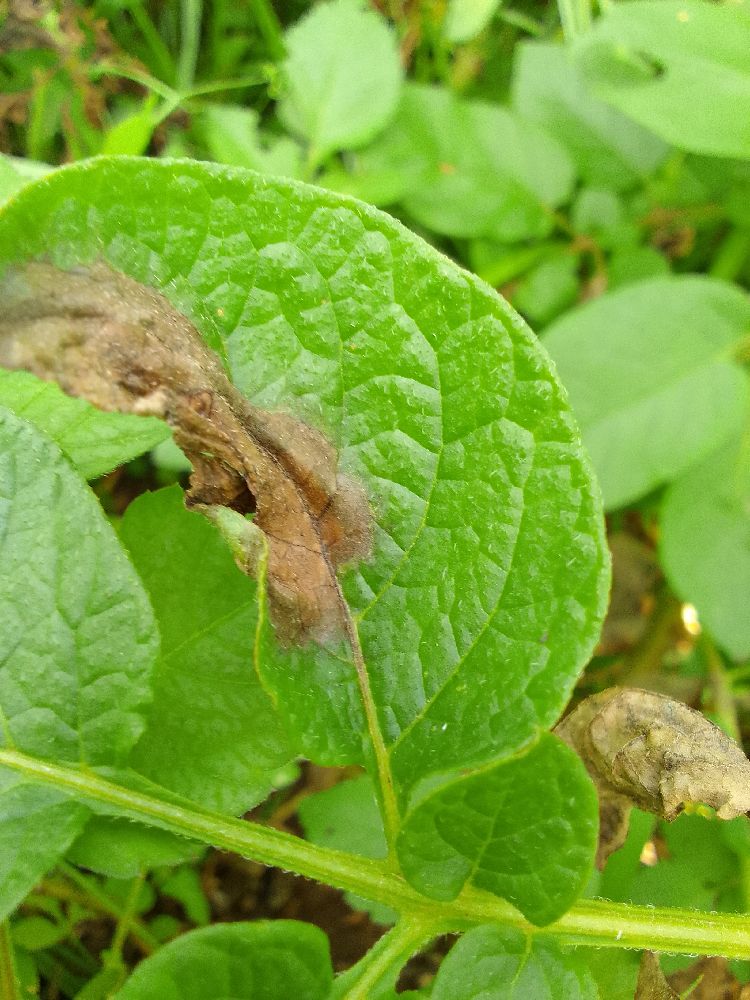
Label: Late blight